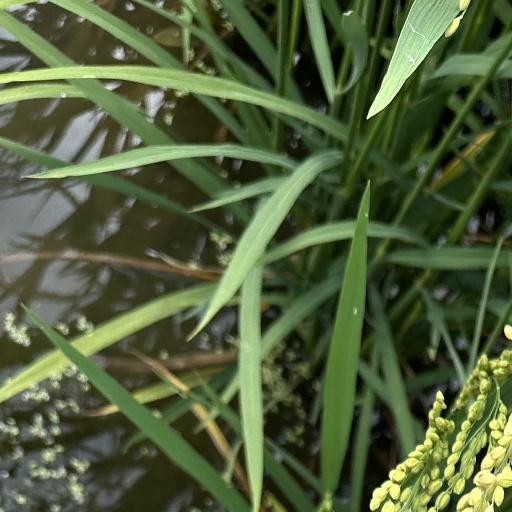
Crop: rice